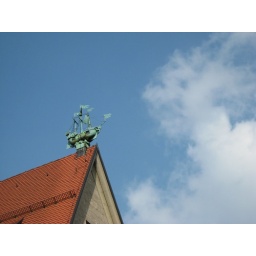
A ship on a roof in Munich.